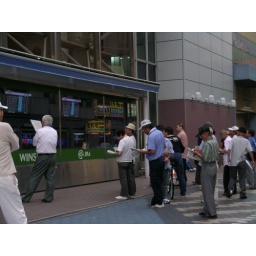
people stay in fron of the screen of horse race